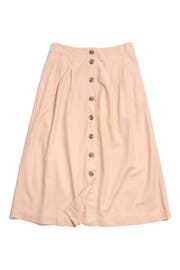
this swingy midi skirt ha flattering sewn in pleat at the waist and the button all the way down the front let you decide just how much leg to show